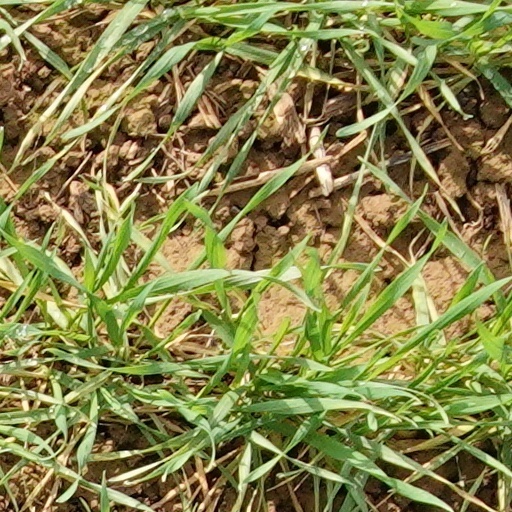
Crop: wheat